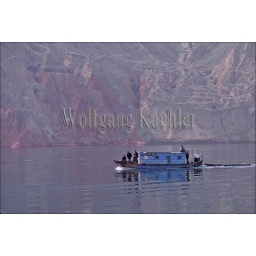
China, gansu province, near lanshou, yellow river, boat (Liu jai xia)